Anna constituency

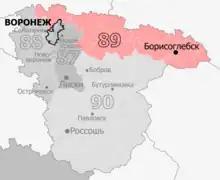
Constituency boundaries from 2016 to 2026

The Anna constituency (No.89) is a Russian legislative constituency in Voronezh Oblast. The constituency covers northwestern Voronezh Oblast and the city of Anna.